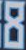
Number: 8